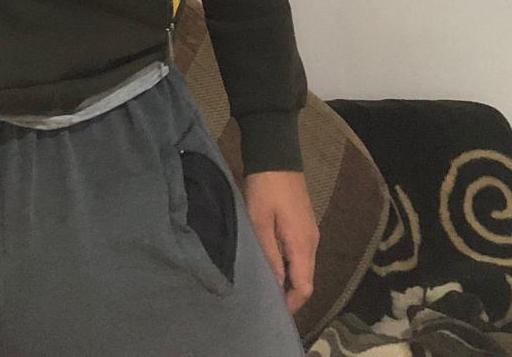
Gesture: no_gesture